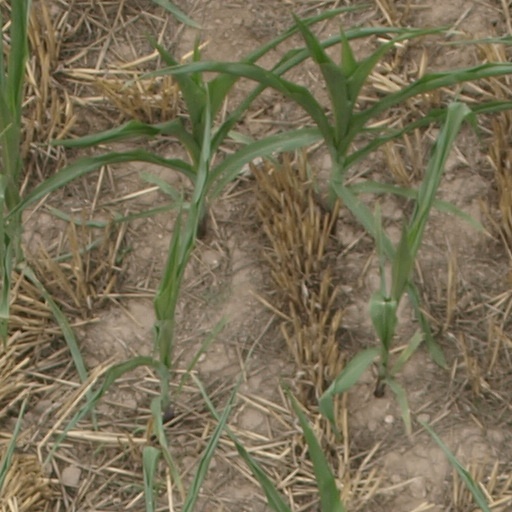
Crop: maize; corn